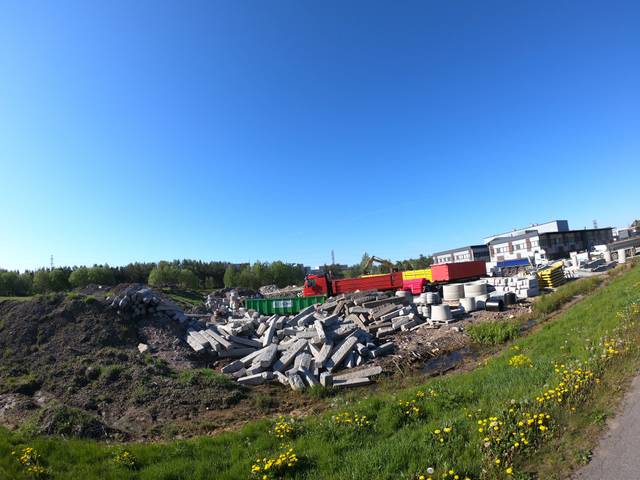
Region: Finland
Coordinates: 60.208, 24.777